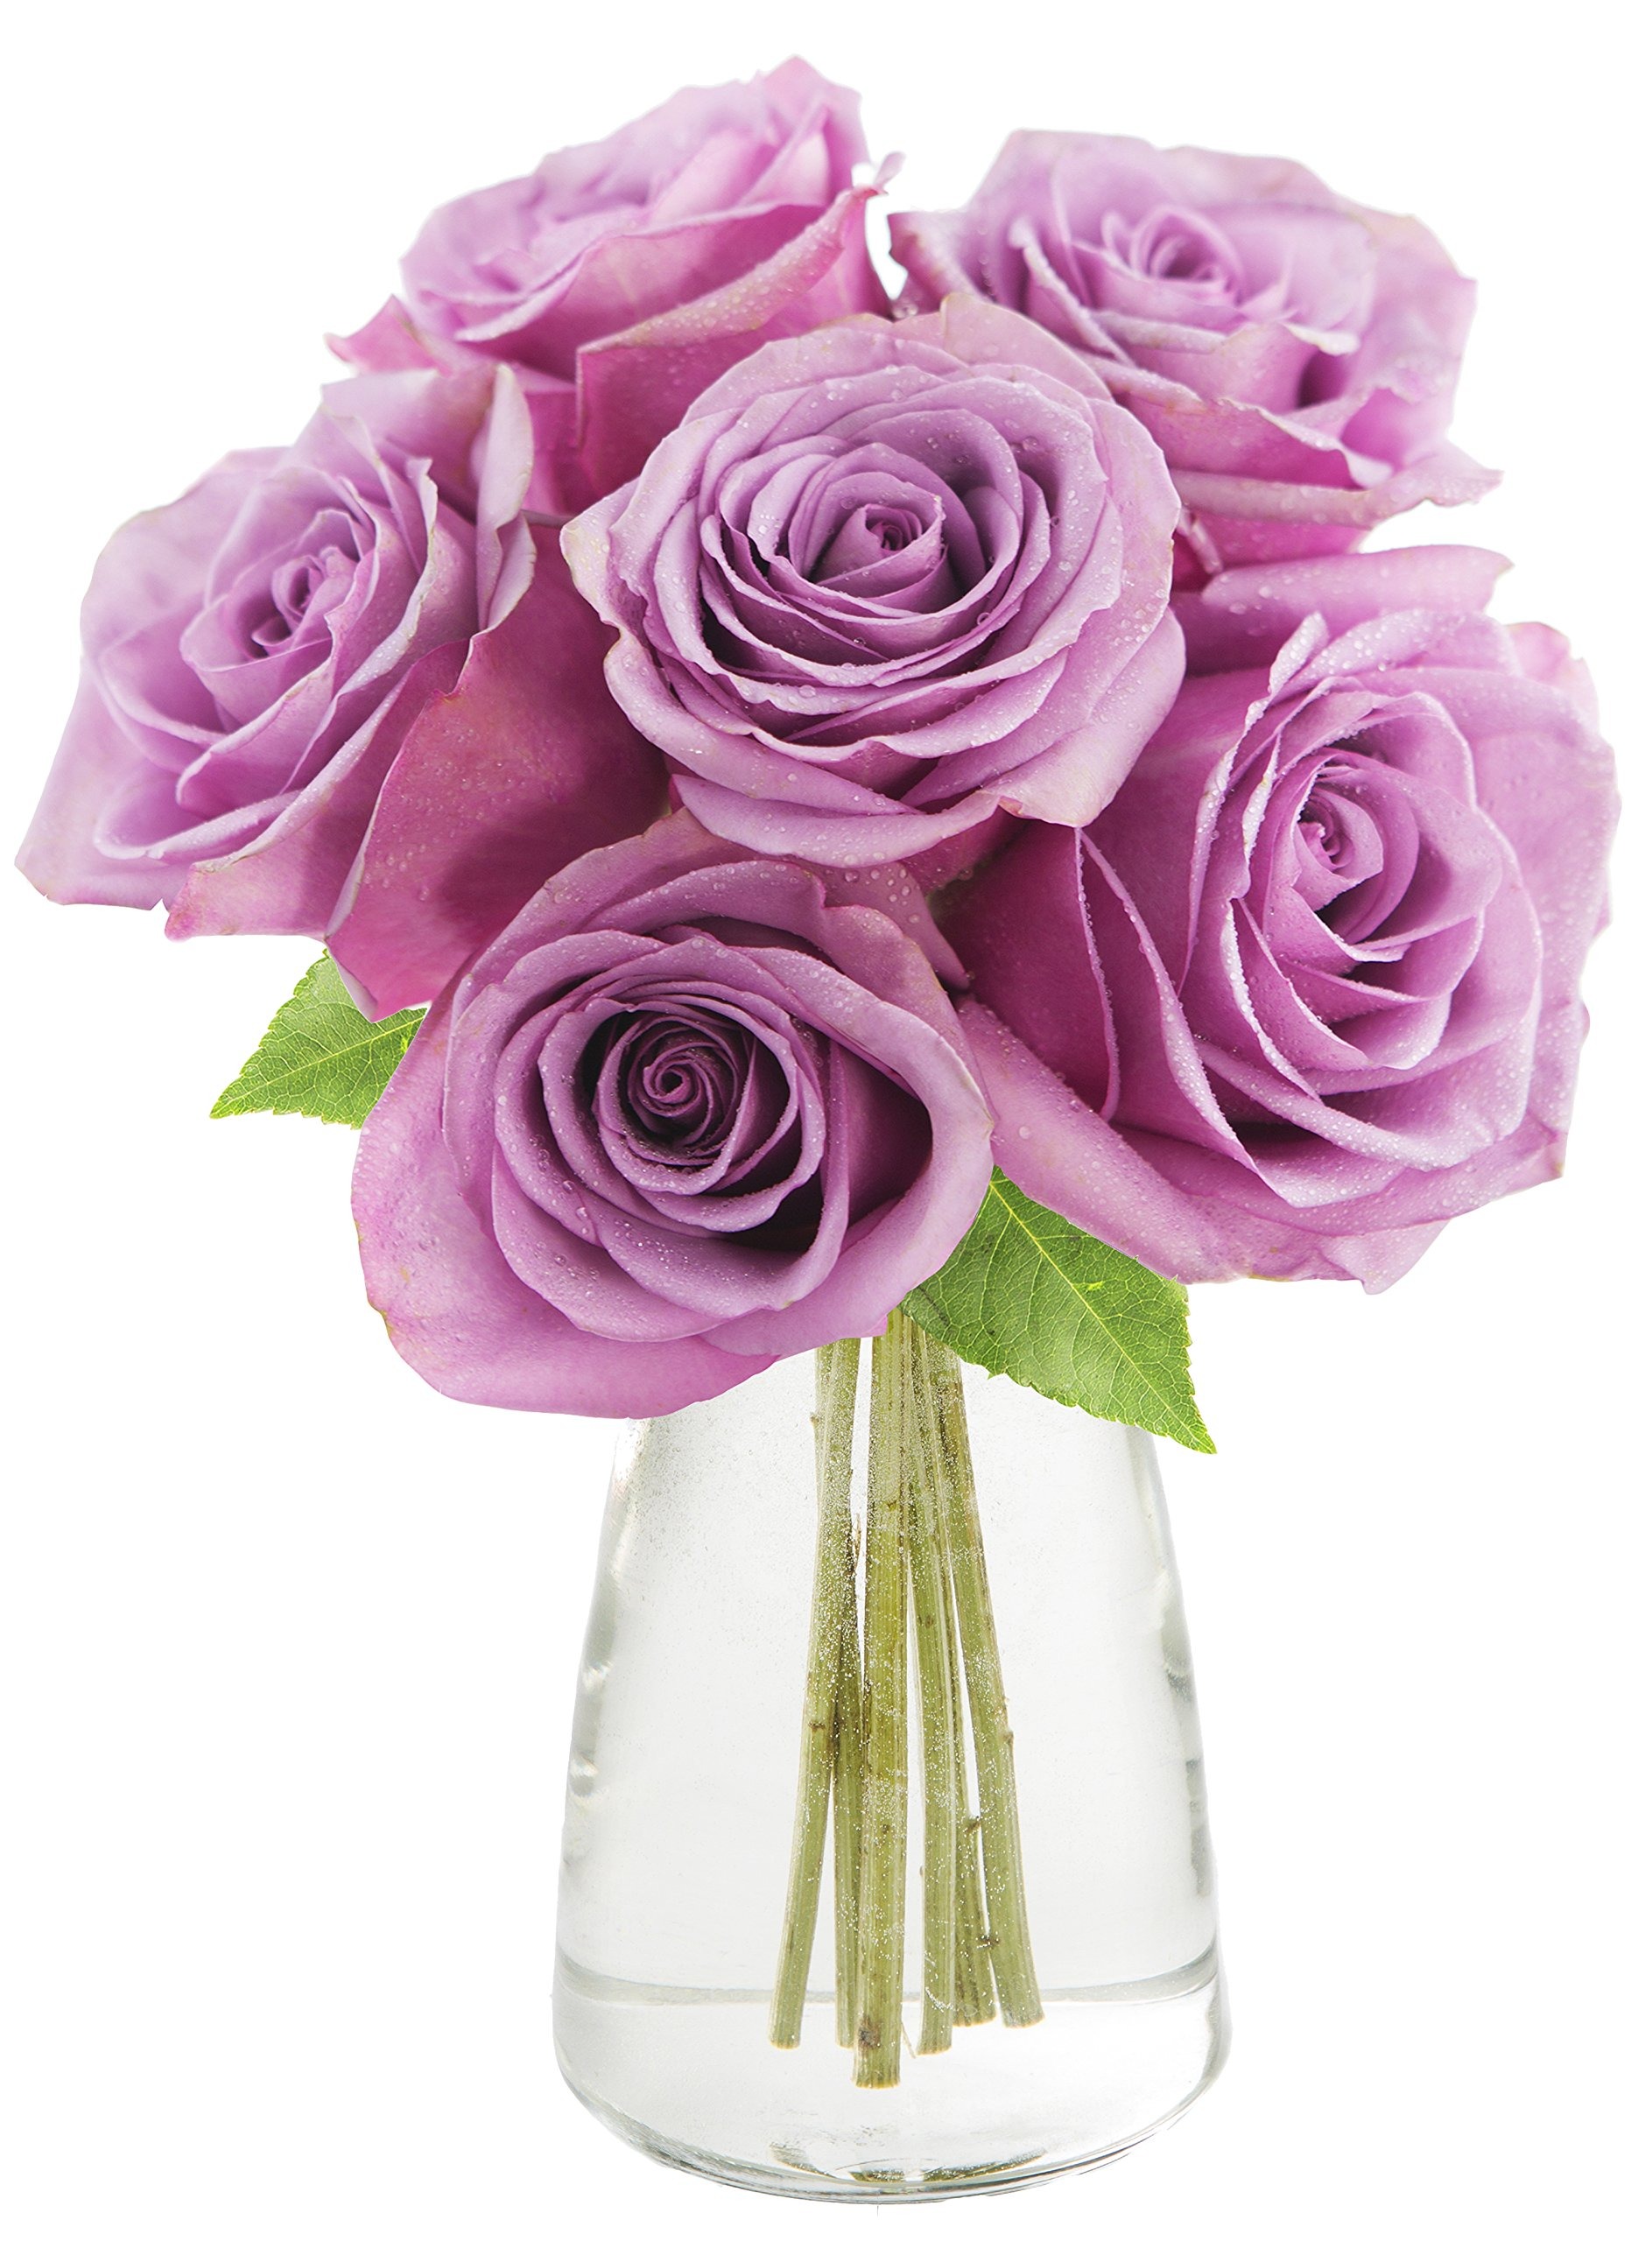
Item Name: KaBloom Flowers - Mother's Day Collection - Bouquet of 6 Fresh Cut Purple Roses (Farm-Fresh, Long-Stem) with Vase - Gift for Birthday,Thank You, Valentine, Mother’s Day Fresh Flowers
Bullet Point 1: Composition: The bloom collection includes fresh 6 Purple Roses With Vase(Vase style, color, or shape may vary). We ship in a specially designed box that protects the flowers during transit.
Bullet Point 2: Fresh Flowers: Our fresh flower bouquets are shipped in their bud stage, ensuring easier transport and longer-lasting blooms. The flowers will fully open within 2–3 days.
Bullet Point 3: Gift Note: To ensure your gift inlcudes your information for the recipient, At checkout, please check off "THIS IS A GIFT" or "ADD A GIFT RECEIPT" and please include your name in the message.
Bullet Point 4: Care and Handling: To ensure your flowers thrive, remove your bouquet from its wrap, cut them by 1 inches at an angle, and place them in a vase filled with fresh luke warm water.
Bullet Point 5: Fresh flowers for Birthdays, Get Well Gift for Women, Anniversary, Graduation, Sympathy, Congratulations, Thank You, or Just Because
Value: 1.0
Unit: Count

Price: 38.18